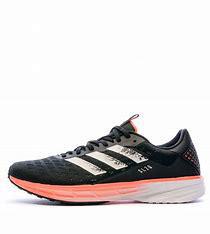
Brand: Adidas
Model: SL20